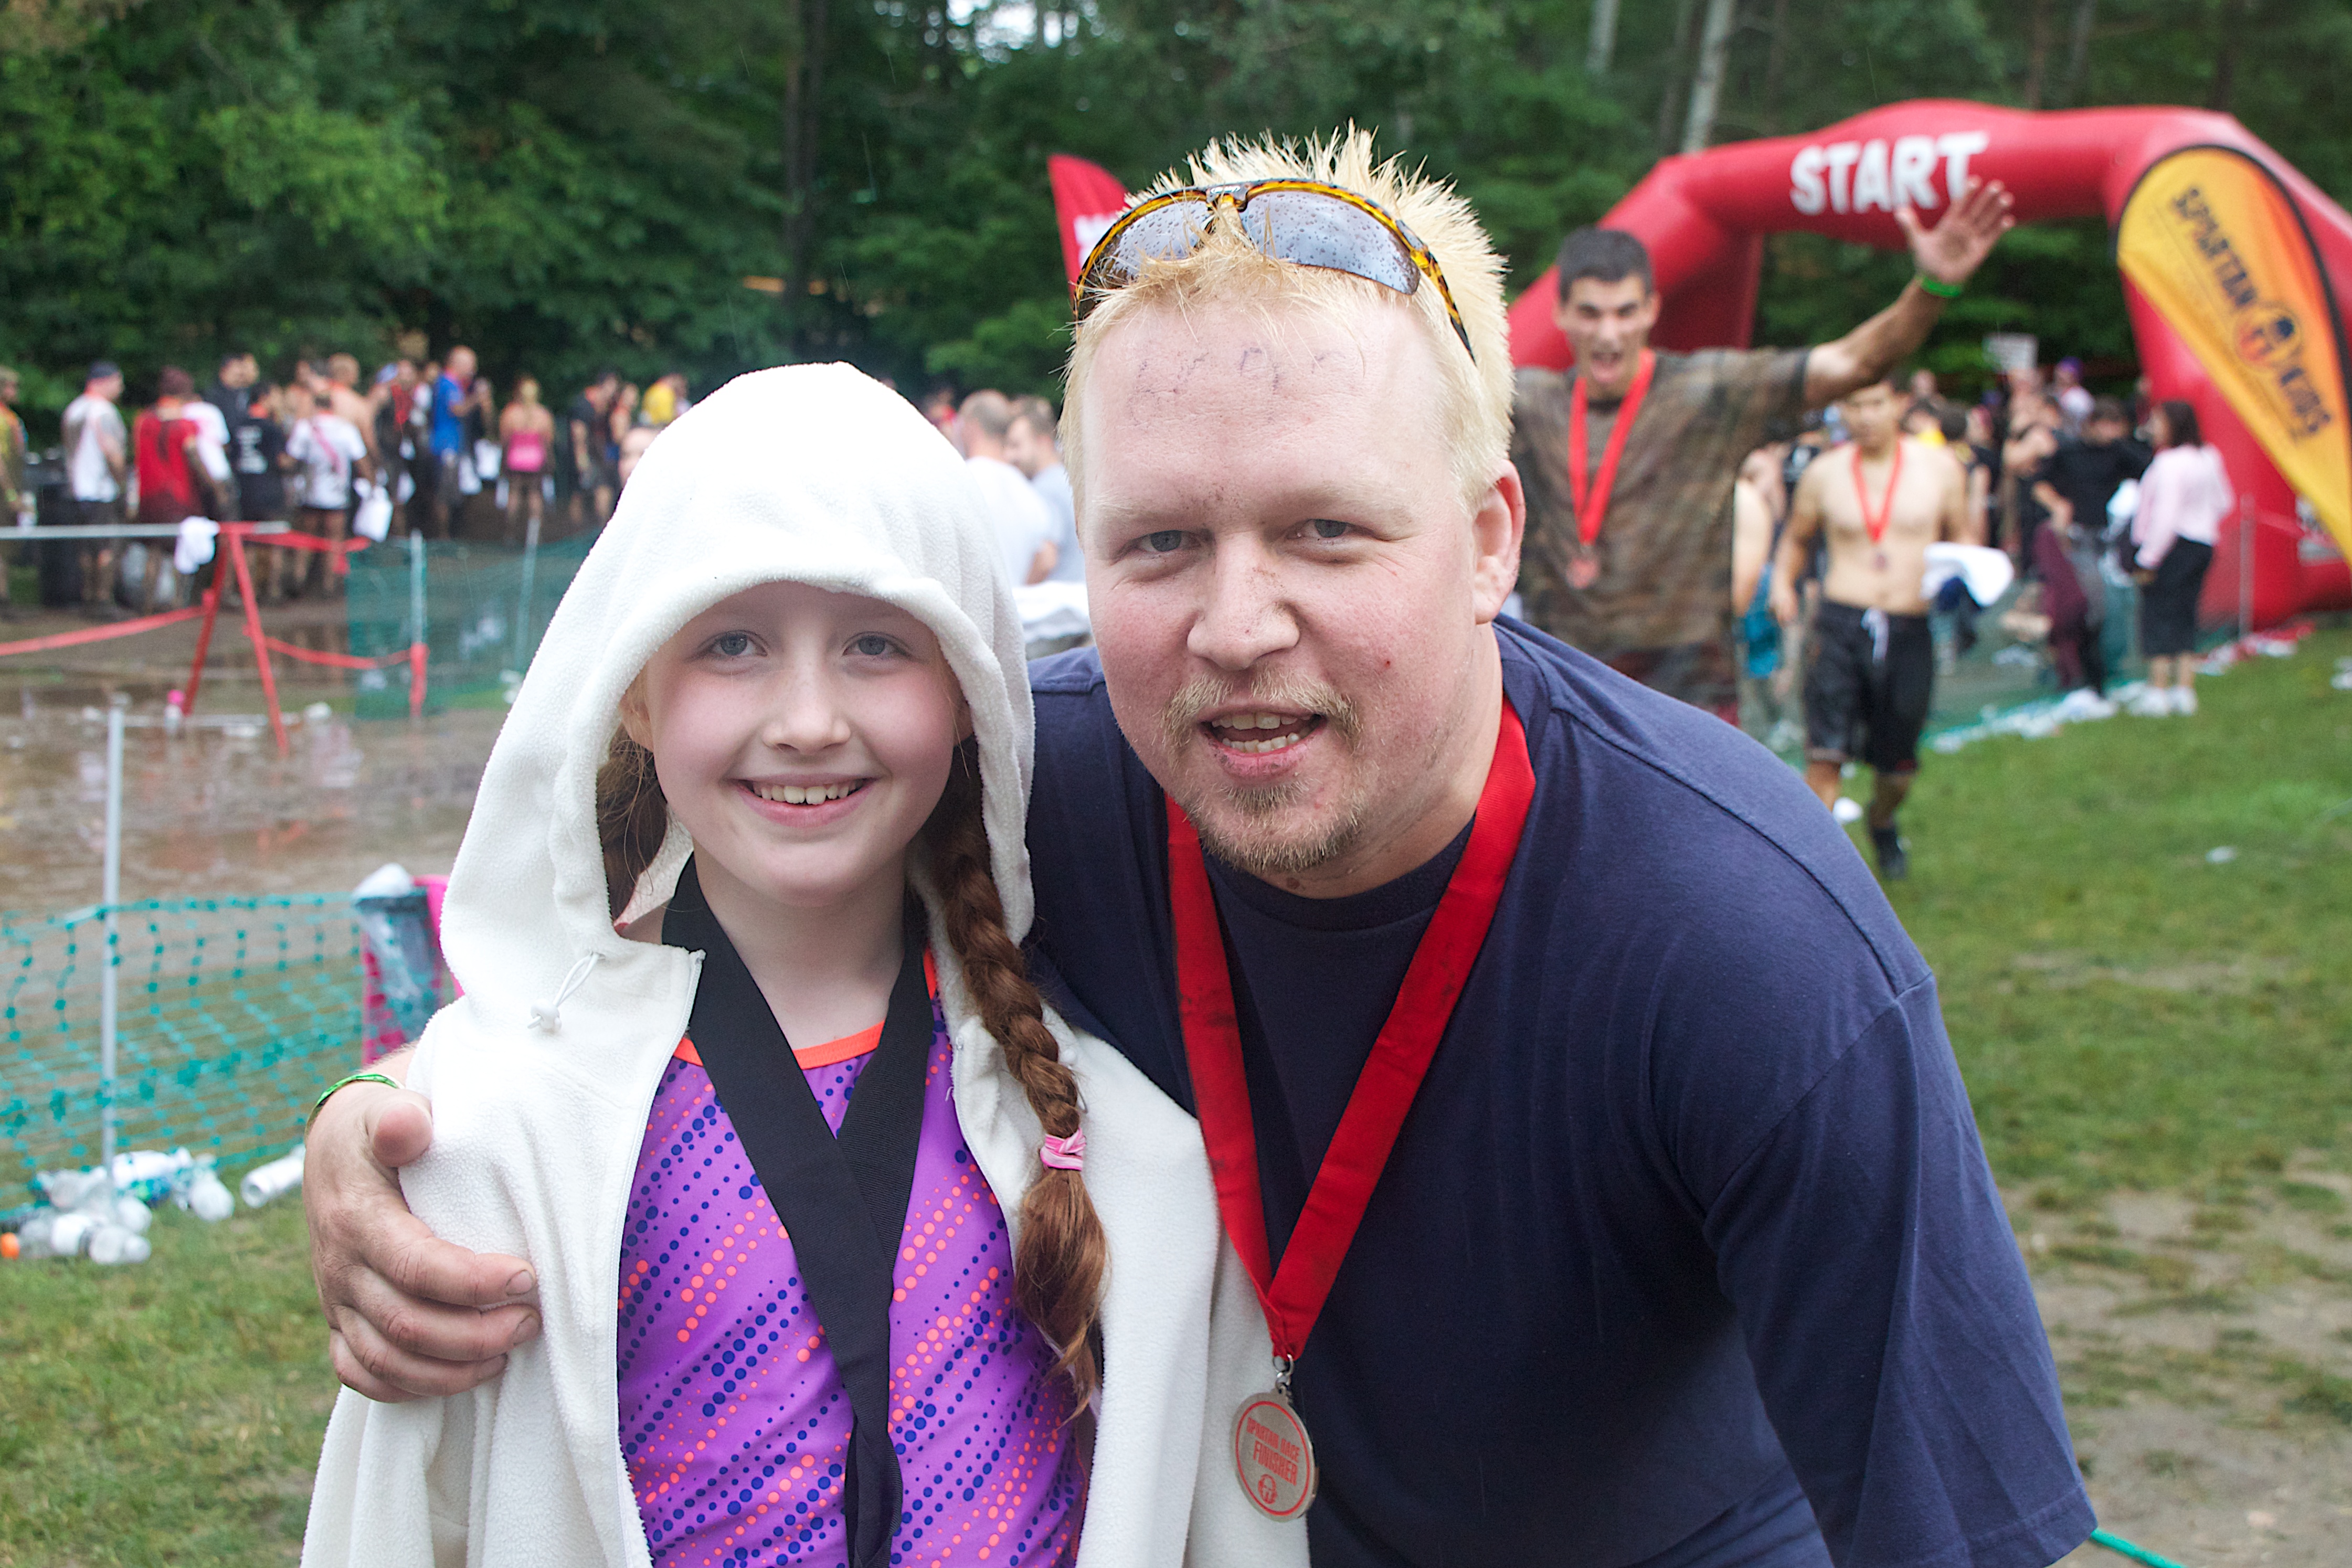
people, community, race, festival, fair, spartanrace, endurance sports